Gold mining

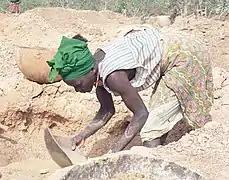
Woman panning for gold in Guinea

Suction dredging can have environmental impacts, moreso on aquatic habitats and water quality. Regulations and best practices are often in place to minimize these impacts. State dredging permits in many of the United States gold dredging areas specify a seasonal time period and area closures to avoid conflicts between dredgers and the spawning time of fish populations. Some US states, such as Montana, require an extensive permitting procedure, including permits.